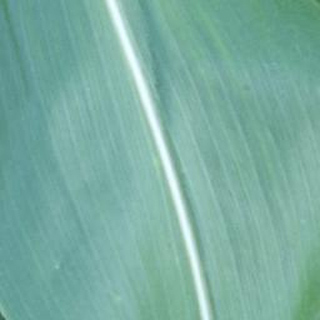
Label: healthy_corn